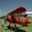
Label: airplane